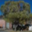
Label: willow_tree